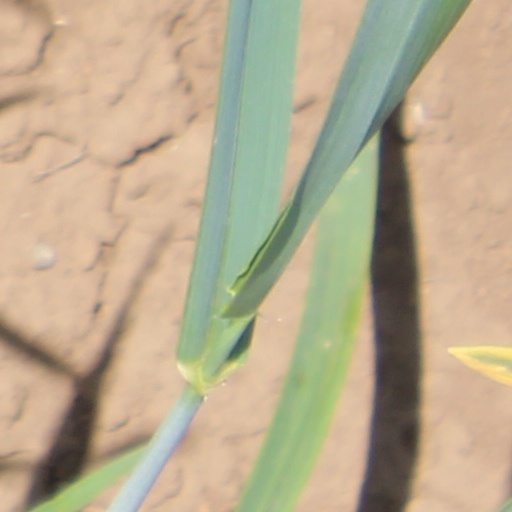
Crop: wheat